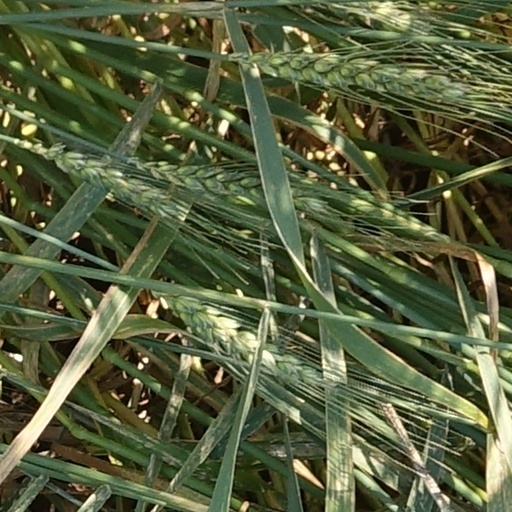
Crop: wheat